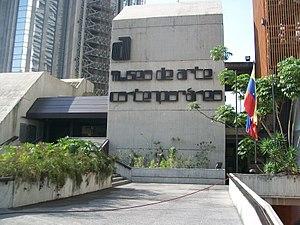
Santiago de León de Caracas, traditionnellement connue sous le nom de Caracas, est la capitale et la plus grande ville du Venezuela. Couvrant 433 km², la ville fait partie du district Capitale au sein de la municipalité de Libertador. Caracas compte trois millions d'habitants.